HM Prison Thameside

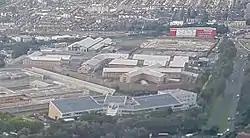
Aerial view of HM Prison Thameside.To the left, a section of HM Prison Belmarsh.

HM Prison Thameside is a Category B men's private prison in the Thamesmead area of the Royal Borough of Greenwich, south-east London, England. Thameside Prison is operated by Serco and is situated next to Belmarsh and Isis prisons.